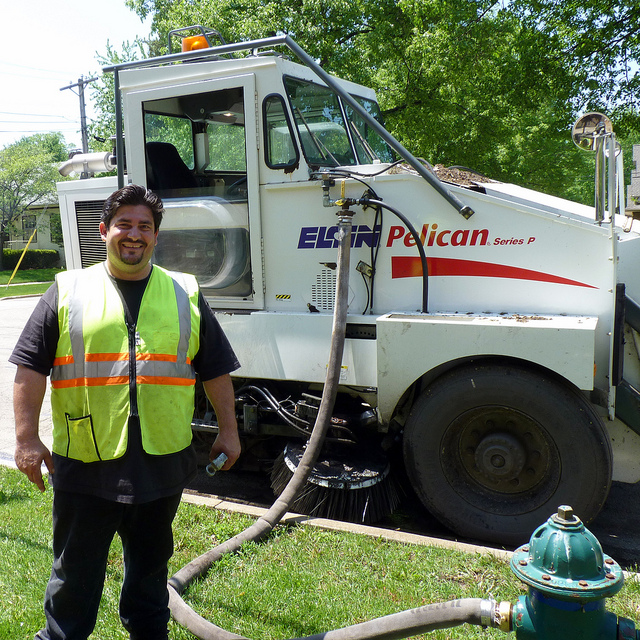
A man in a yellow vest standing next to a white truck with a hose attached to a fire hydrant.

A worker standing beside a truck and a fire hydant

A street sweeper refilling his truck with water.